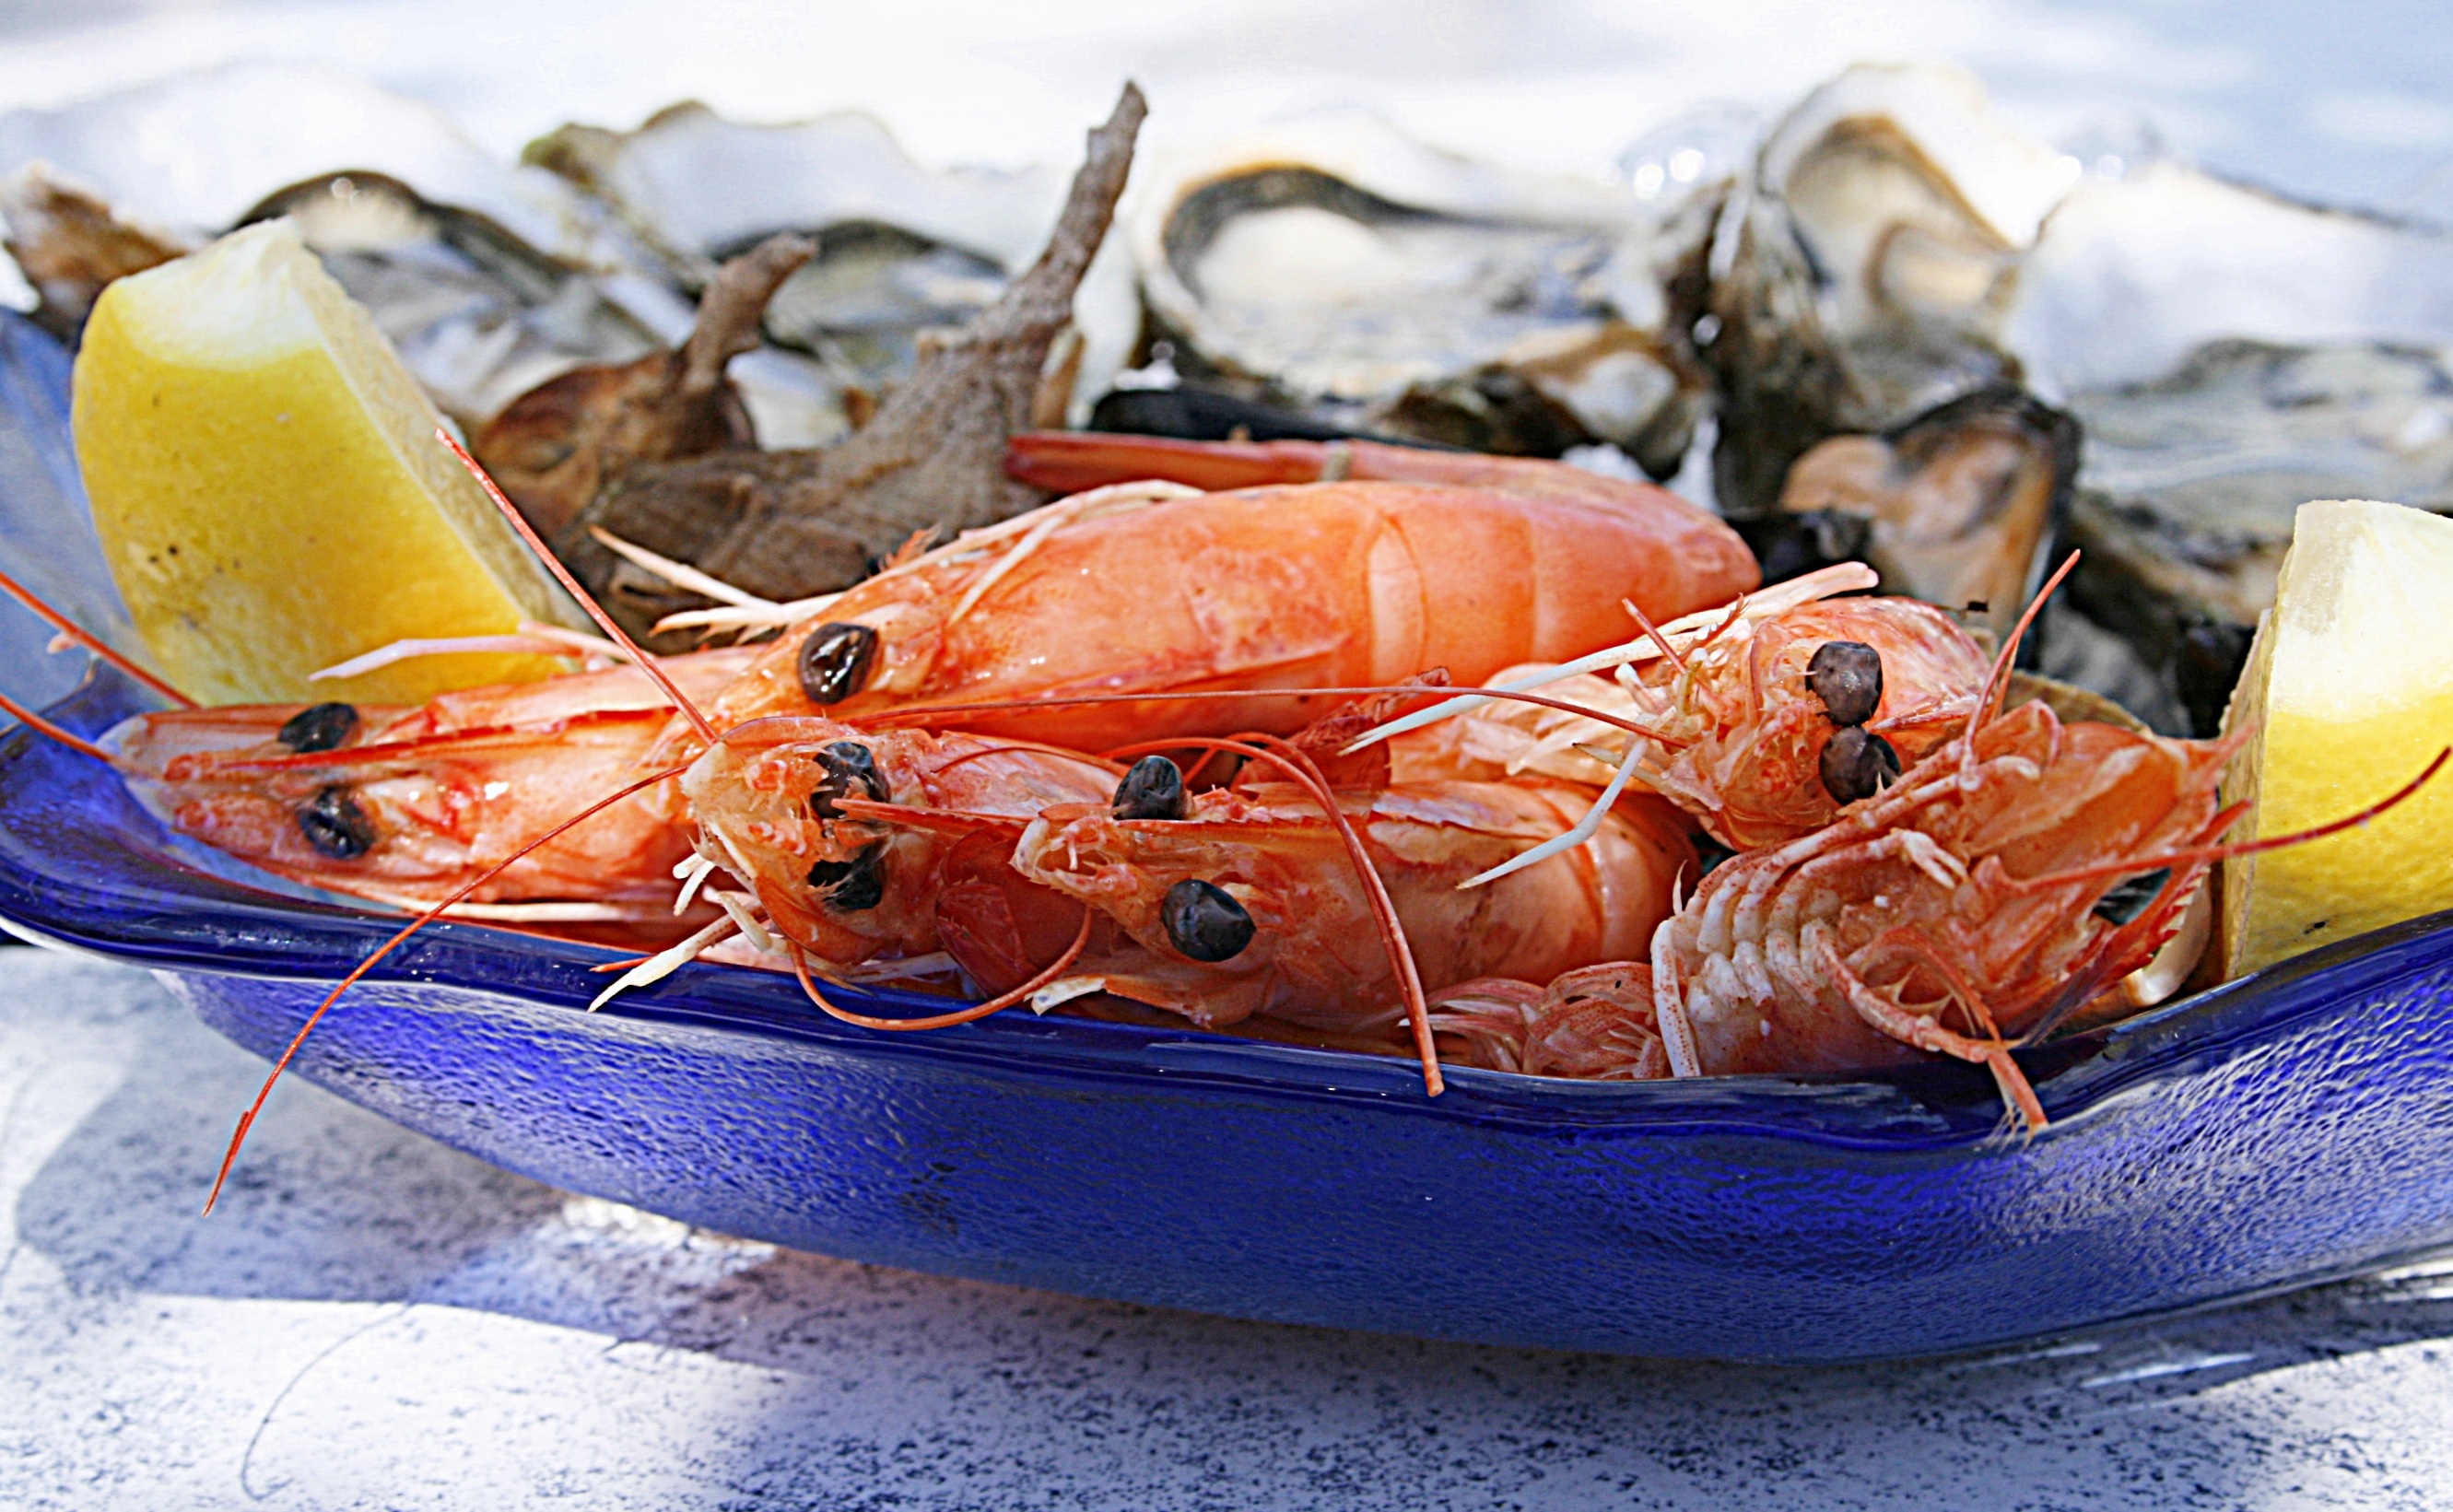
dish, food, oyster, seafood, fish, invertebrate, shrimp, lobster, crustacean, crustaceans, oysters, decapoda, animal source foods, dungeness crab, american lobster, homarus, spiny lobster